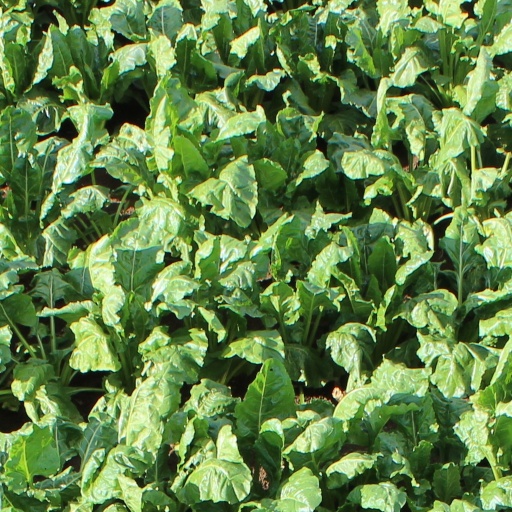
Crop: sugar beet